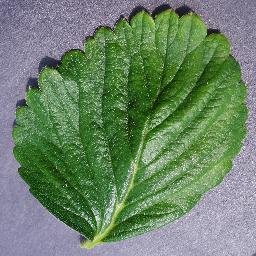
Label: Strawberry___healthy